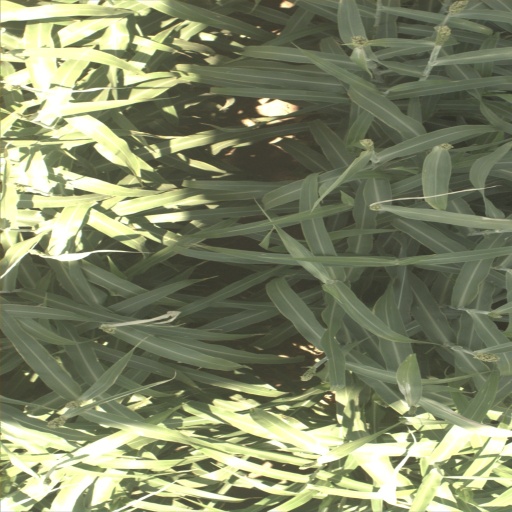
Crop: sorghum